The Slumber Party Massacre

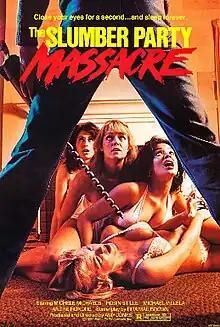
Theatrical release poster

The Slumber Party Massacre (also known as The Slumber Party Murders in the United Kingdom) is a 1982 American slasher film produced and directed by Amy Jones and written by Rita Mae Brown. It is the first installment in the "Slumber Party Massacre" series, and stars Michelle Michaels, Robin Stille, and Michael Villella. The film follows a high school senior who gathers her friends for a slumber party, unaware that an escaped power drill-wielding killer is loose in the neighborhood.